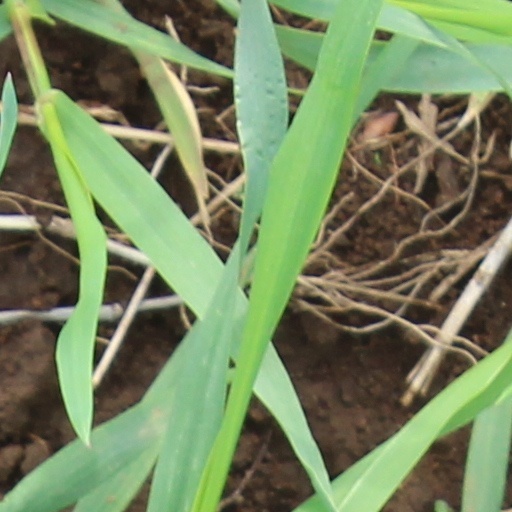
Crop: wheat